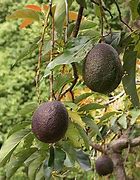
Label: Avocado